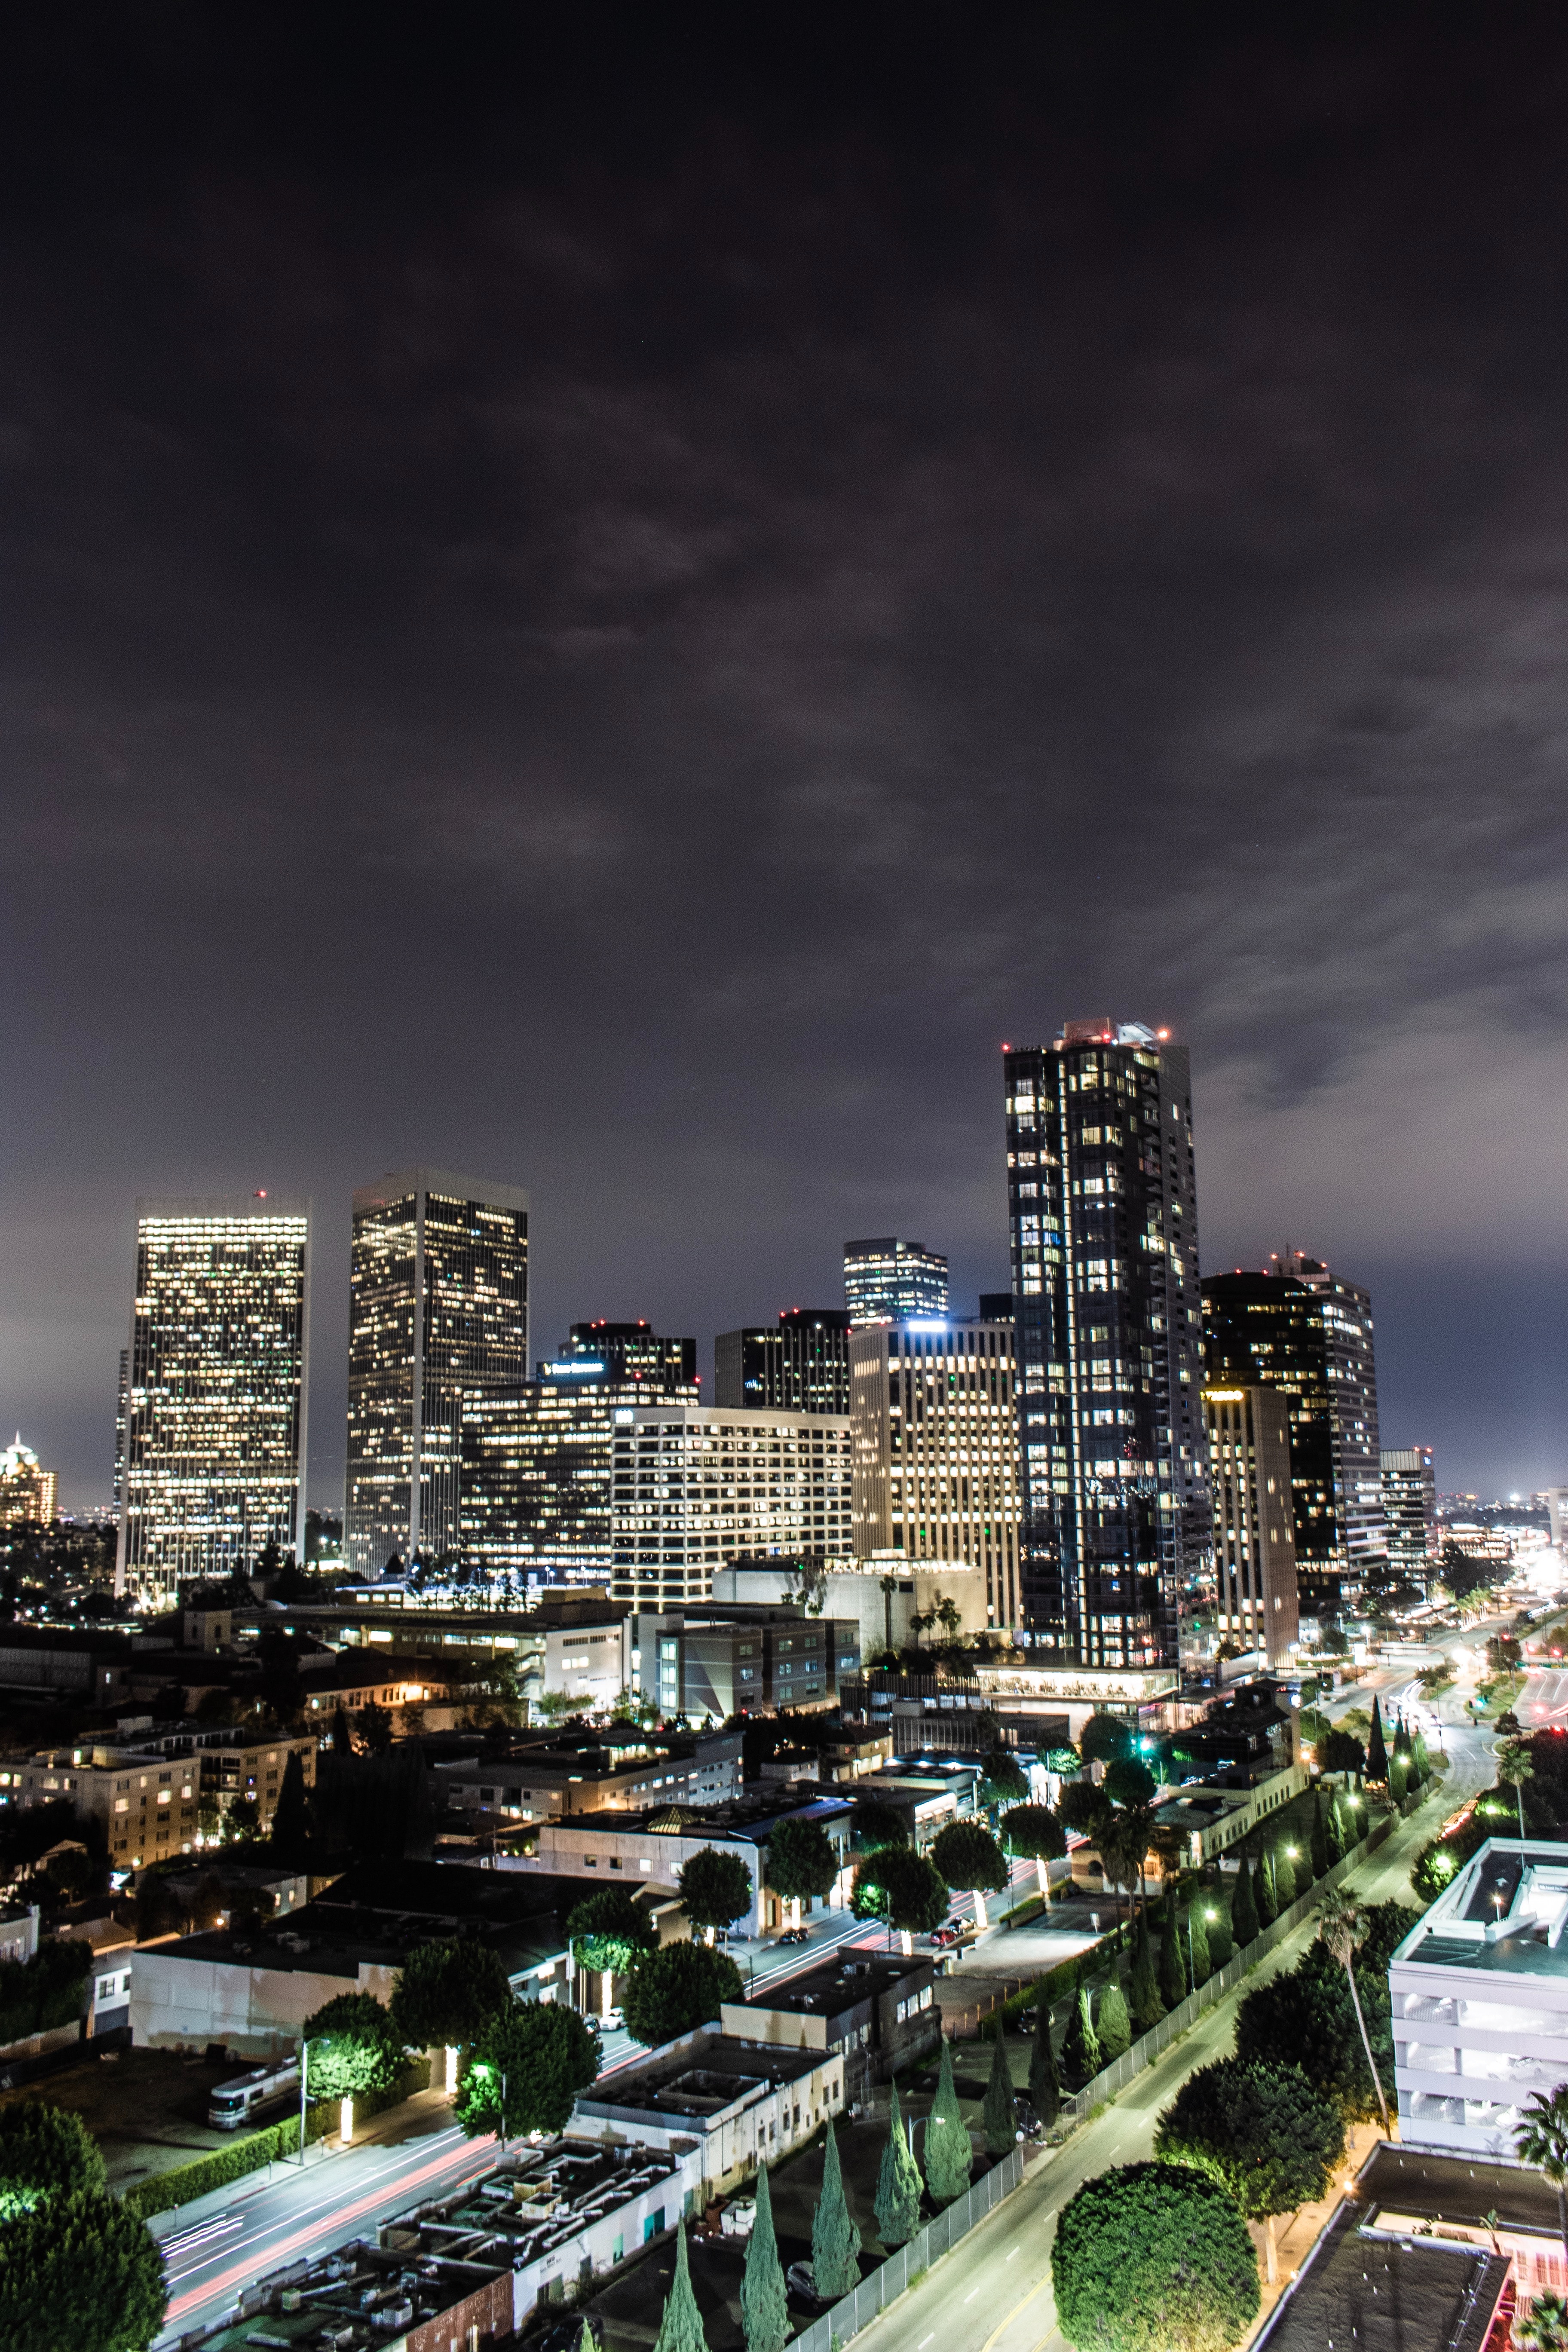
cityscape, metropolitan area, city, urban area, metropolis, sky, night, skyline, human settlement, skyscraper, daytime, tower block, architecture, downtown, landmark, cloud, town, building, waterway, condominium, river, mixed use, tower, tourism, landscape, reflection, harbor, horizon, evening, apartment, urban design